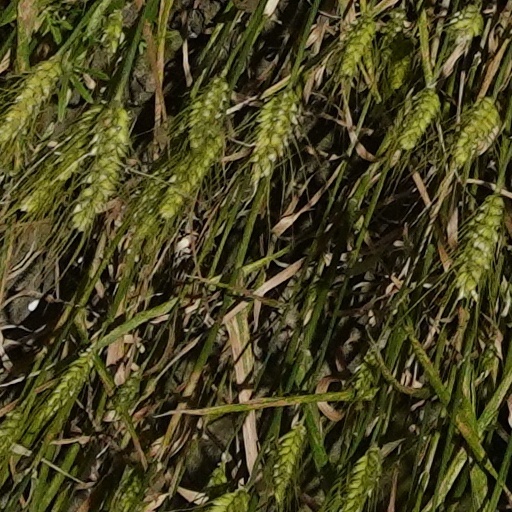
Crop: wheat